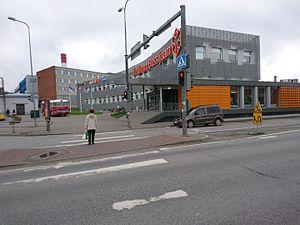
La gare routière de Tallinn est la principale gare routière pur les bus à longue distance de Tallinn en Estonie.